Palasinaz Lakes

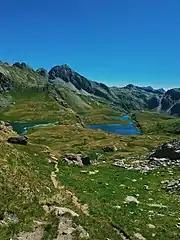

The Lakes are located along the Aosta-Ranzola Fault Line, which began to form a part of the Franco-Italian Alps between 40 and 49 Ma (million years) ago.